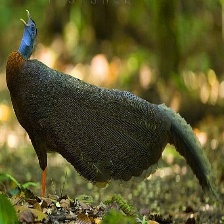
Species: GREAT ARGUS
Scientific name: ARGUSIANUS ARGU